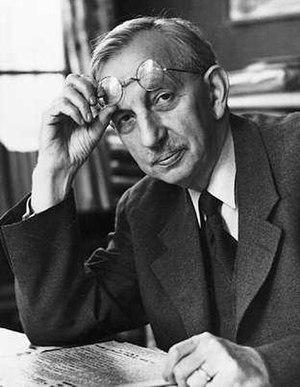
Carl Zeth "Zäta" Konstantin Höglund, né à Göteborg le 29 avril 1884 et mort à Stockholm le 13 août 1956, est un journaliste, militant communiste et anti-militariste suédois. Il fit plusieurs séjours en Russie soviétique et fut l'un des fondateurs du mouvement communiste suédois, élu au comité exécutif de l'Internationale communiste en 1922. Il fut maire de Stockholm de 1940 à 1950.
Le Parti de gauche, connu par son initiale « V », est un parti socialiste et écologiste de gauche suédois fondé en 1917, membre de l’Alliance de la Gauche verte nordique. Le parti s'est appelé successivement Parti social-démocrate de gauche de Suède, puis Parti communiste de Suède, puis Parti de gauche – Les communistes.